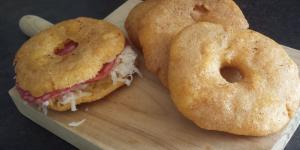
arepas de maiz fritas